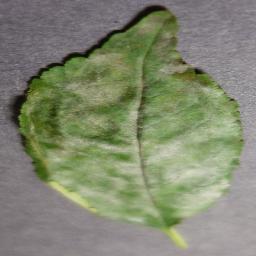
Label: Cherry___Powdery_mildew